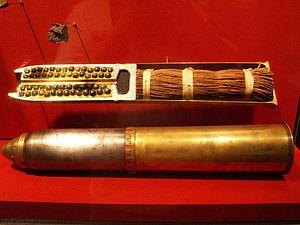
La cordite est un explosif, un type de poudre sans fumée. Elle a l'apparence d'un plastique jaunâtre à brun. Elle était généralement produite par extrusion sous forme de fils ou de spaghettis, ou de plaquettes après tronçonnage et séchage.
Shrapnel, du nom de son inventeur Henry Shrapnel, est le nom désignant l'obus à balles. Le terme shrapnel a souvent été utilisé, de manière extensive, pour désigner des petits fragments projetés par une explosion, quelle que soit leur origine.